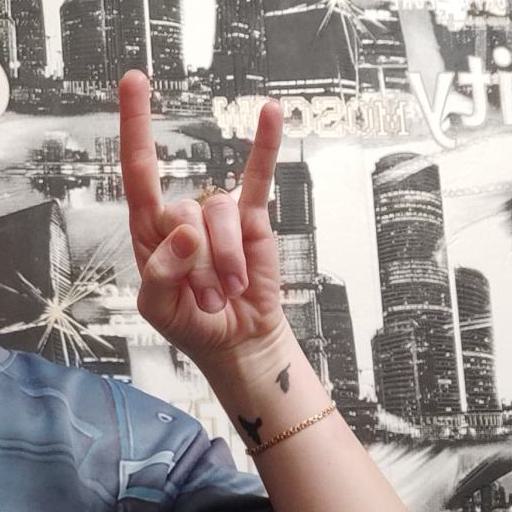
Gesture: rock